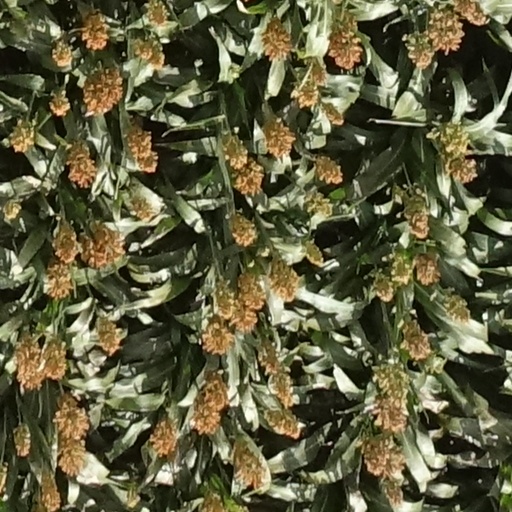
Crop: sorghum